Debach

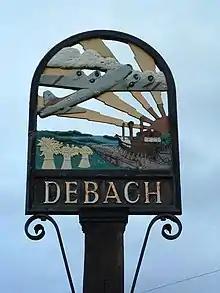
Debach village sign

Debach is a small village about four miles northwest of Woodbridge, Suffolk, UK.